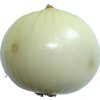
Label: images